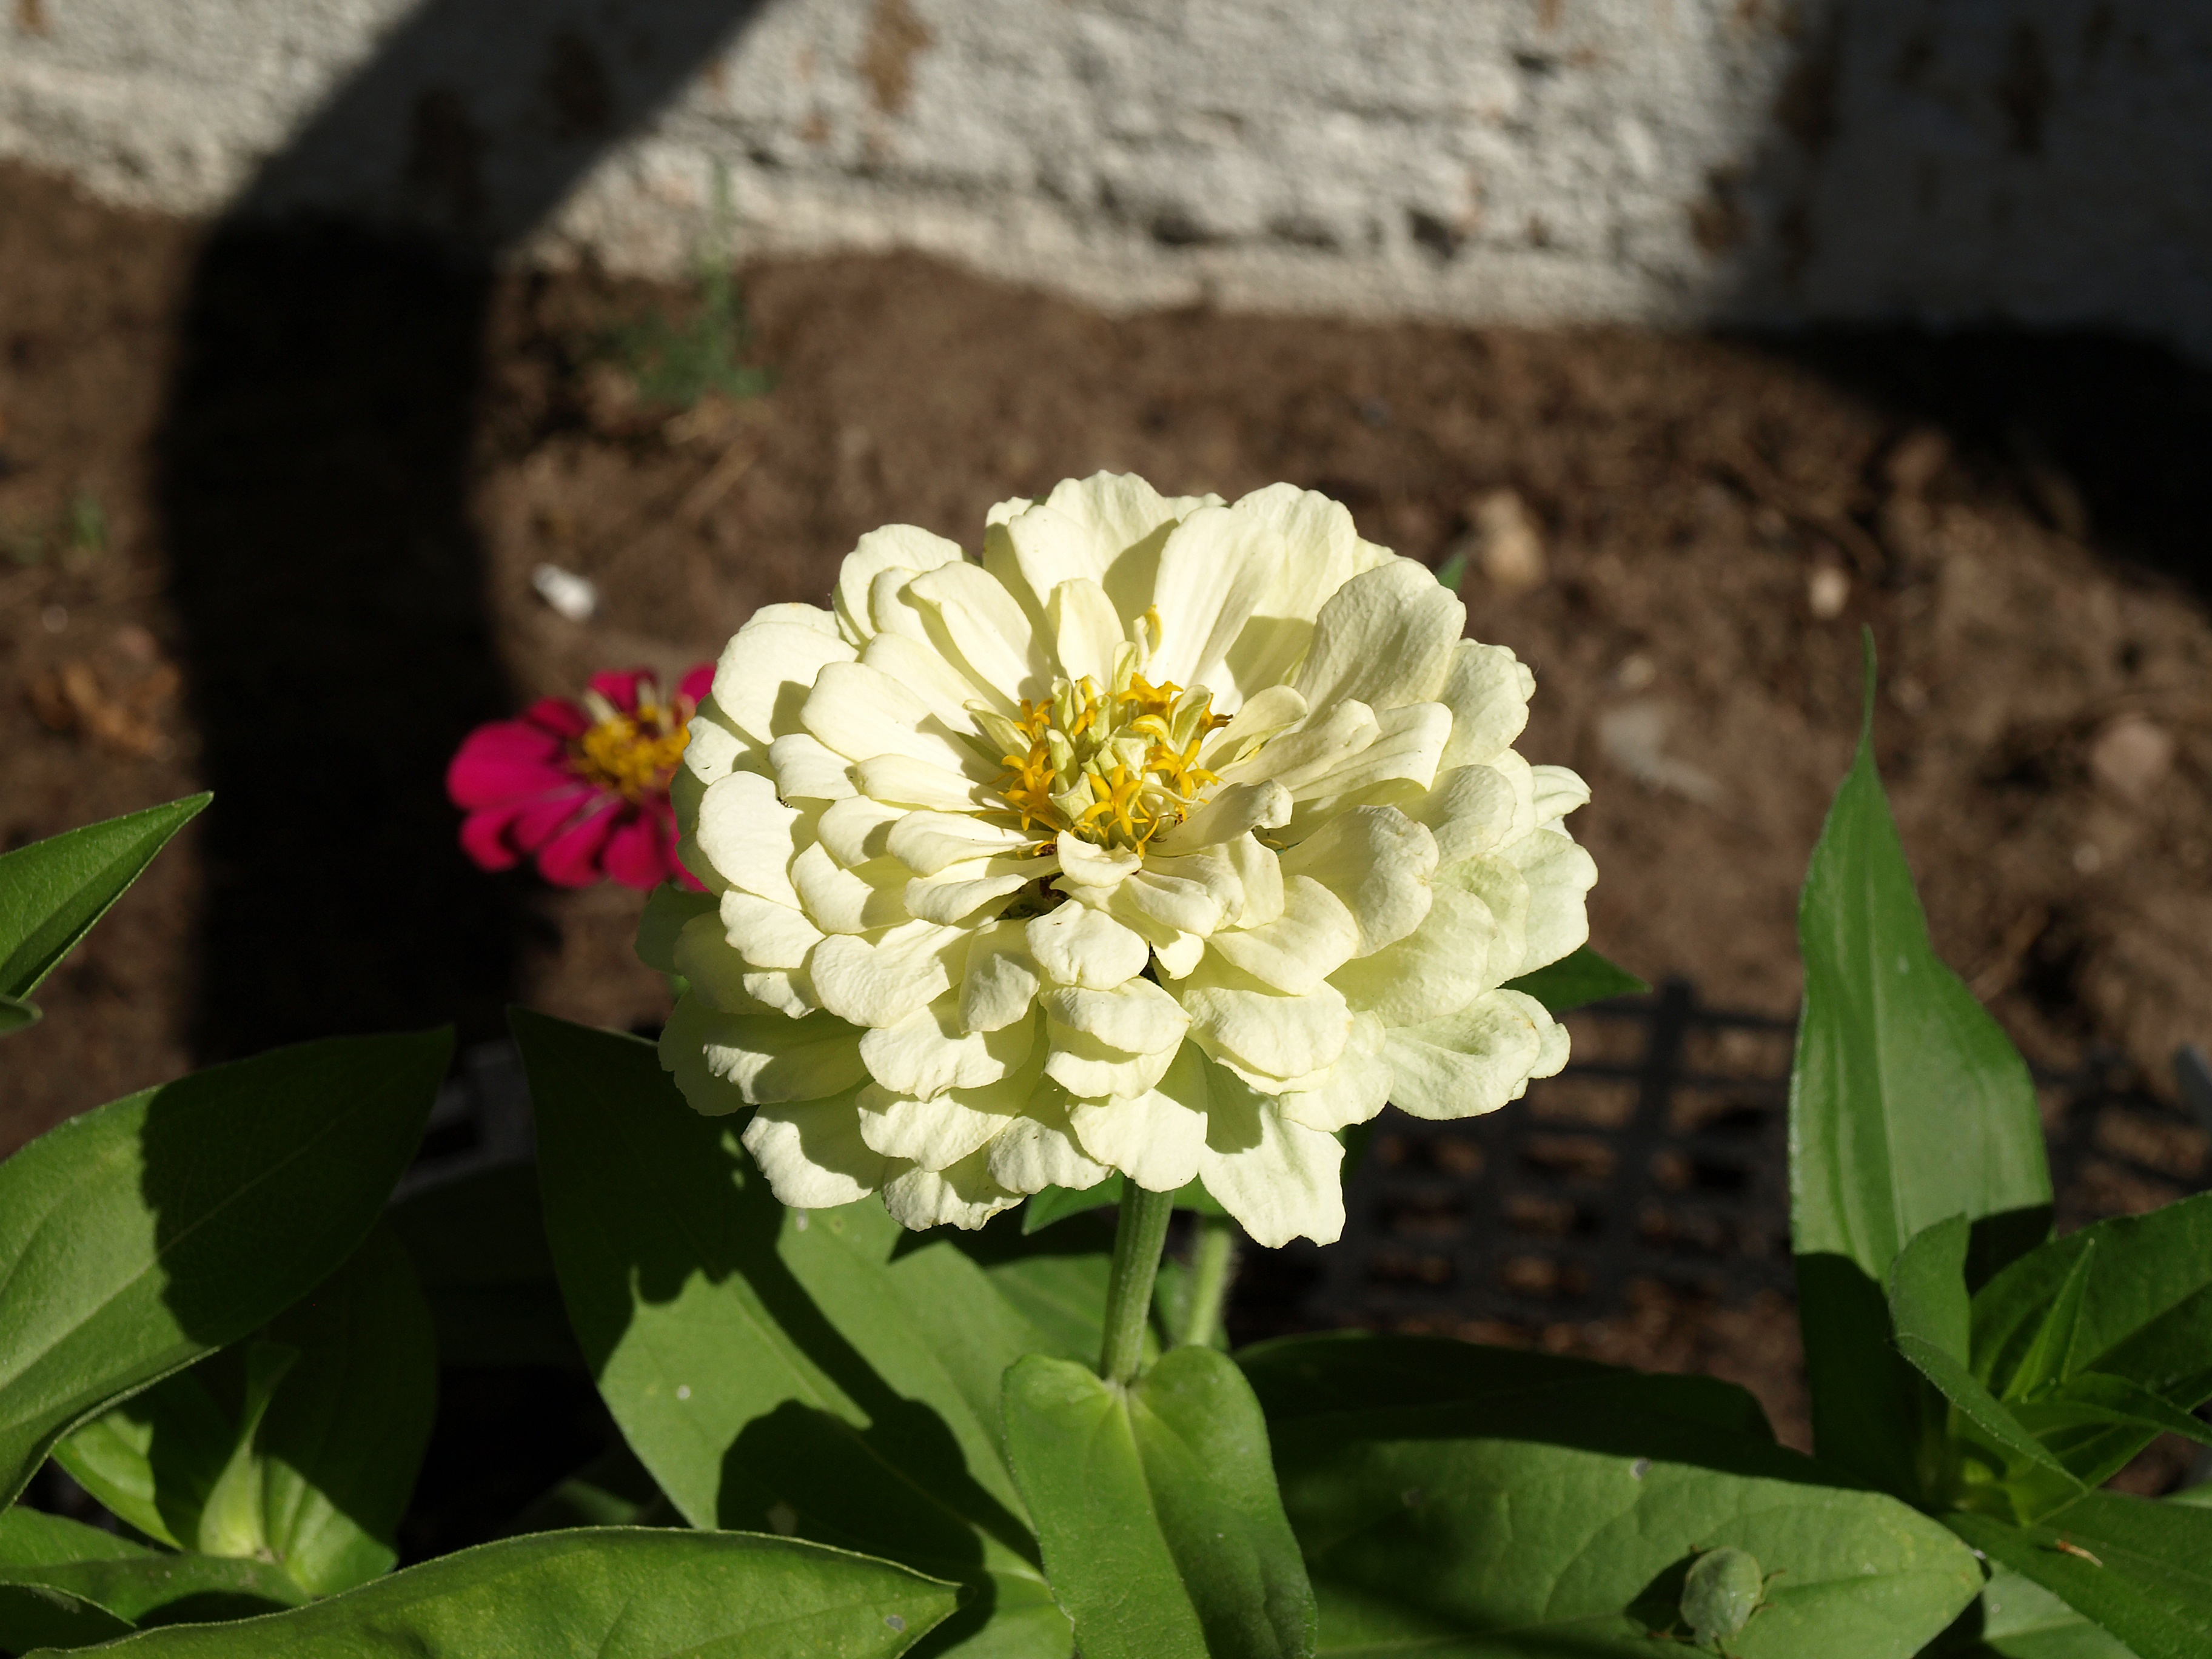
nature, blossom, plant, flower, petal, green, botany, garden, flora, wildflower, flowers, flowering, zinnia, macro photography, flowering plant, a garden plant, the plot, daisy family, zinnia elegans, zinnia daliowa, land plant